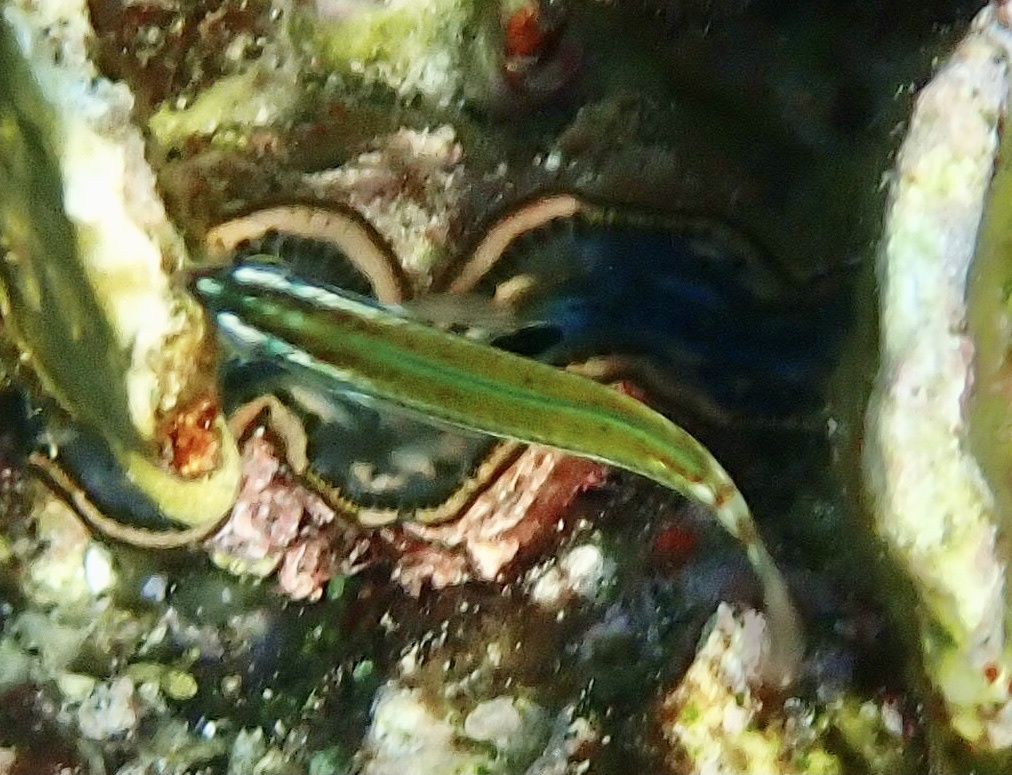
Thalassoma lunare (Moon Wrasse)